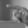
ASL letter: P